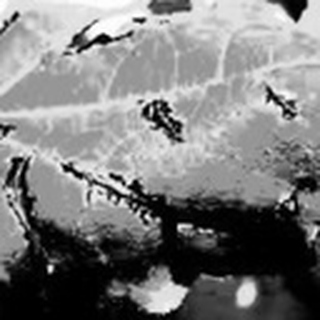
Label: cotton_bacterial_blight